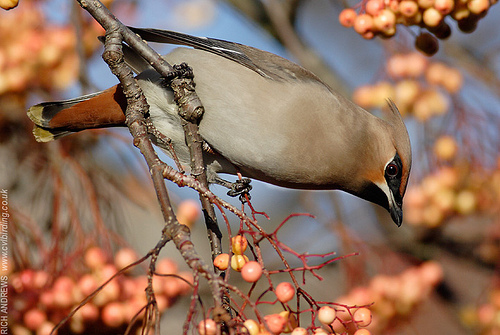
the bird has small beak when compared to its body, with black throat, brownish gray breast, gray belly and abdomen.
the bird is grey and brown with a black throat and black bill.
a small bird with black beak, and brown covering the rest of the body.
a small bird with a grey breast and grey belly, with an orange patch.
gray bird with reddish brown under the retricies and on the cheek patch and black eye brow.
the underside of its tail is a reddish orange and has a light gray belly with dark gray wings.
a small red bird, with black primaries and throat, with a small bill.
this is a gray bird with a mohawk, brown undertail, brown eyebrow and black throat.
a greyish bird with reddish brown under tail and cheeks, with a small plum on it's crown.
this bird has wings that are grey and has a white belly
Species: Bohemian Waxwing